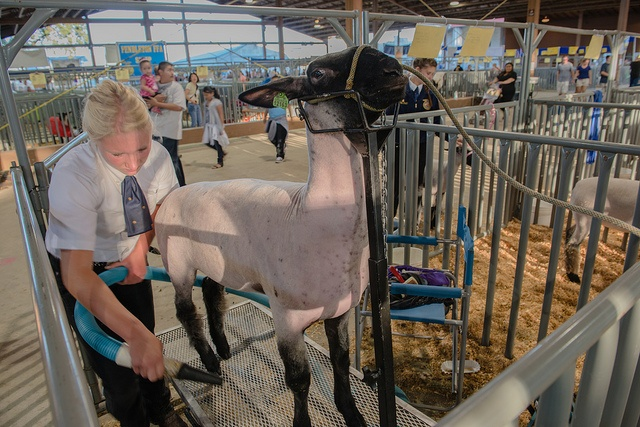
A woman with a shorn sheep on a grate.
A woman cleaning a farm animal in a cage
A lamb being sheared at a state fair.
The woman is cleaning up after the sheep hair cut.
A lady holding a hose near a shaved sheep in a restraint.